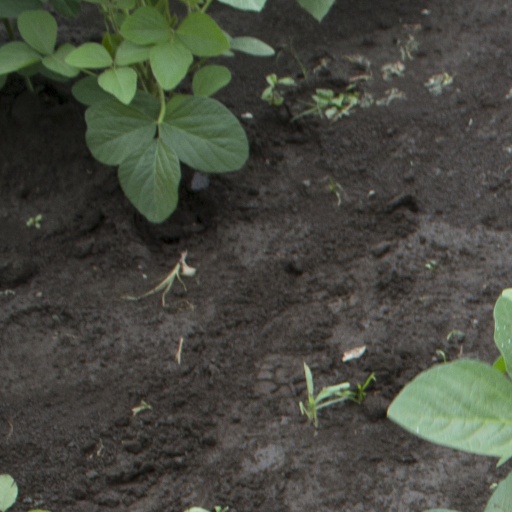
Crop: soybean